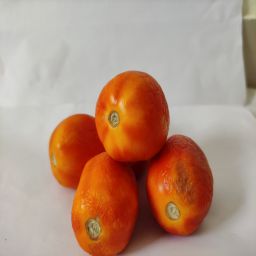
Crop: Tomato
Quality: Old